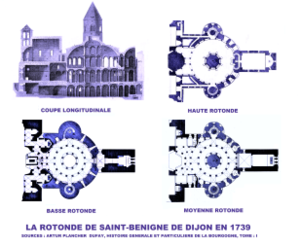
Eglise Saint-Bénigne de Dijon, Plans et coupe de la rotonde en 1739 (images du domaine public modifiées)
L’architecture carolingienne se développe du milieu du VIIIᵉ siècle à la fin du Xᵉ siècle à partir de références paléo-chrétiennes avec la renaissance carolingienne. Elle marque en Occident un renouveau artistique dans un cadre chrétien qui se structure et où le monachisme est théorisé. L'architecture carolingienne représente la formulation concrète d'une pensée et de sa fonction. L'organisation des structures des plans romans vient très directement de l'élaboration de l'époque carolingienne et l'ordonnance des westwerks carolingiens puis ottoniens a préparé les façades de l'époque romane. Il nous reste cependant très peu de monuments et de vestiges de cette époque, la plupart ayant été remplacés par des monuments plus grands et plus récents de style roman et gothique mais les fouilles et les textes permettent des restitutions.
L'architecture romane est le premier grand style créé au Moyen Âge en Europe après le déclin de la civilisation gréco-romaine. Son développement est pleinement établi vers 1060 mais les premiers signes de mutation sont différents suivant les régions et il n'y a pas de consensus sur une date des débuts qui vont du VIᵉ au XIᵉ siècle. L'architecture gothique est le style qui lui succède progressivement à partir du XIIe siècle.Le dynamisme monastique, de profondes aspirations religieuses et morales, la spiritualité des routes de pèlerinages dans une Europe rendue à la paix président à la naissance de l'art roman et contribuent à en faire un style vraiment neuf et doué d'une profonde originalité. La volonté de libérer l'Église de la tutelle de pouvoirs séculiers, les croisades, la reconquête chrétienne en Espagne avec l'effondrement du califat de Cordoue, la disparition du mécénat royal ou princier font de l'art roman l'art de toute la chrétienté médiévale.